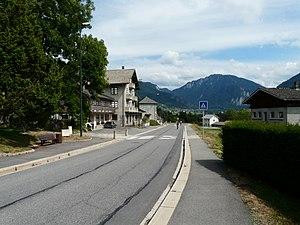
Chevenoz (Haute-Savoie, France)
Chevenoz est une commune française située dans le département de la Haute-Savoie, en région Auvergne-Rhône-Alpes.